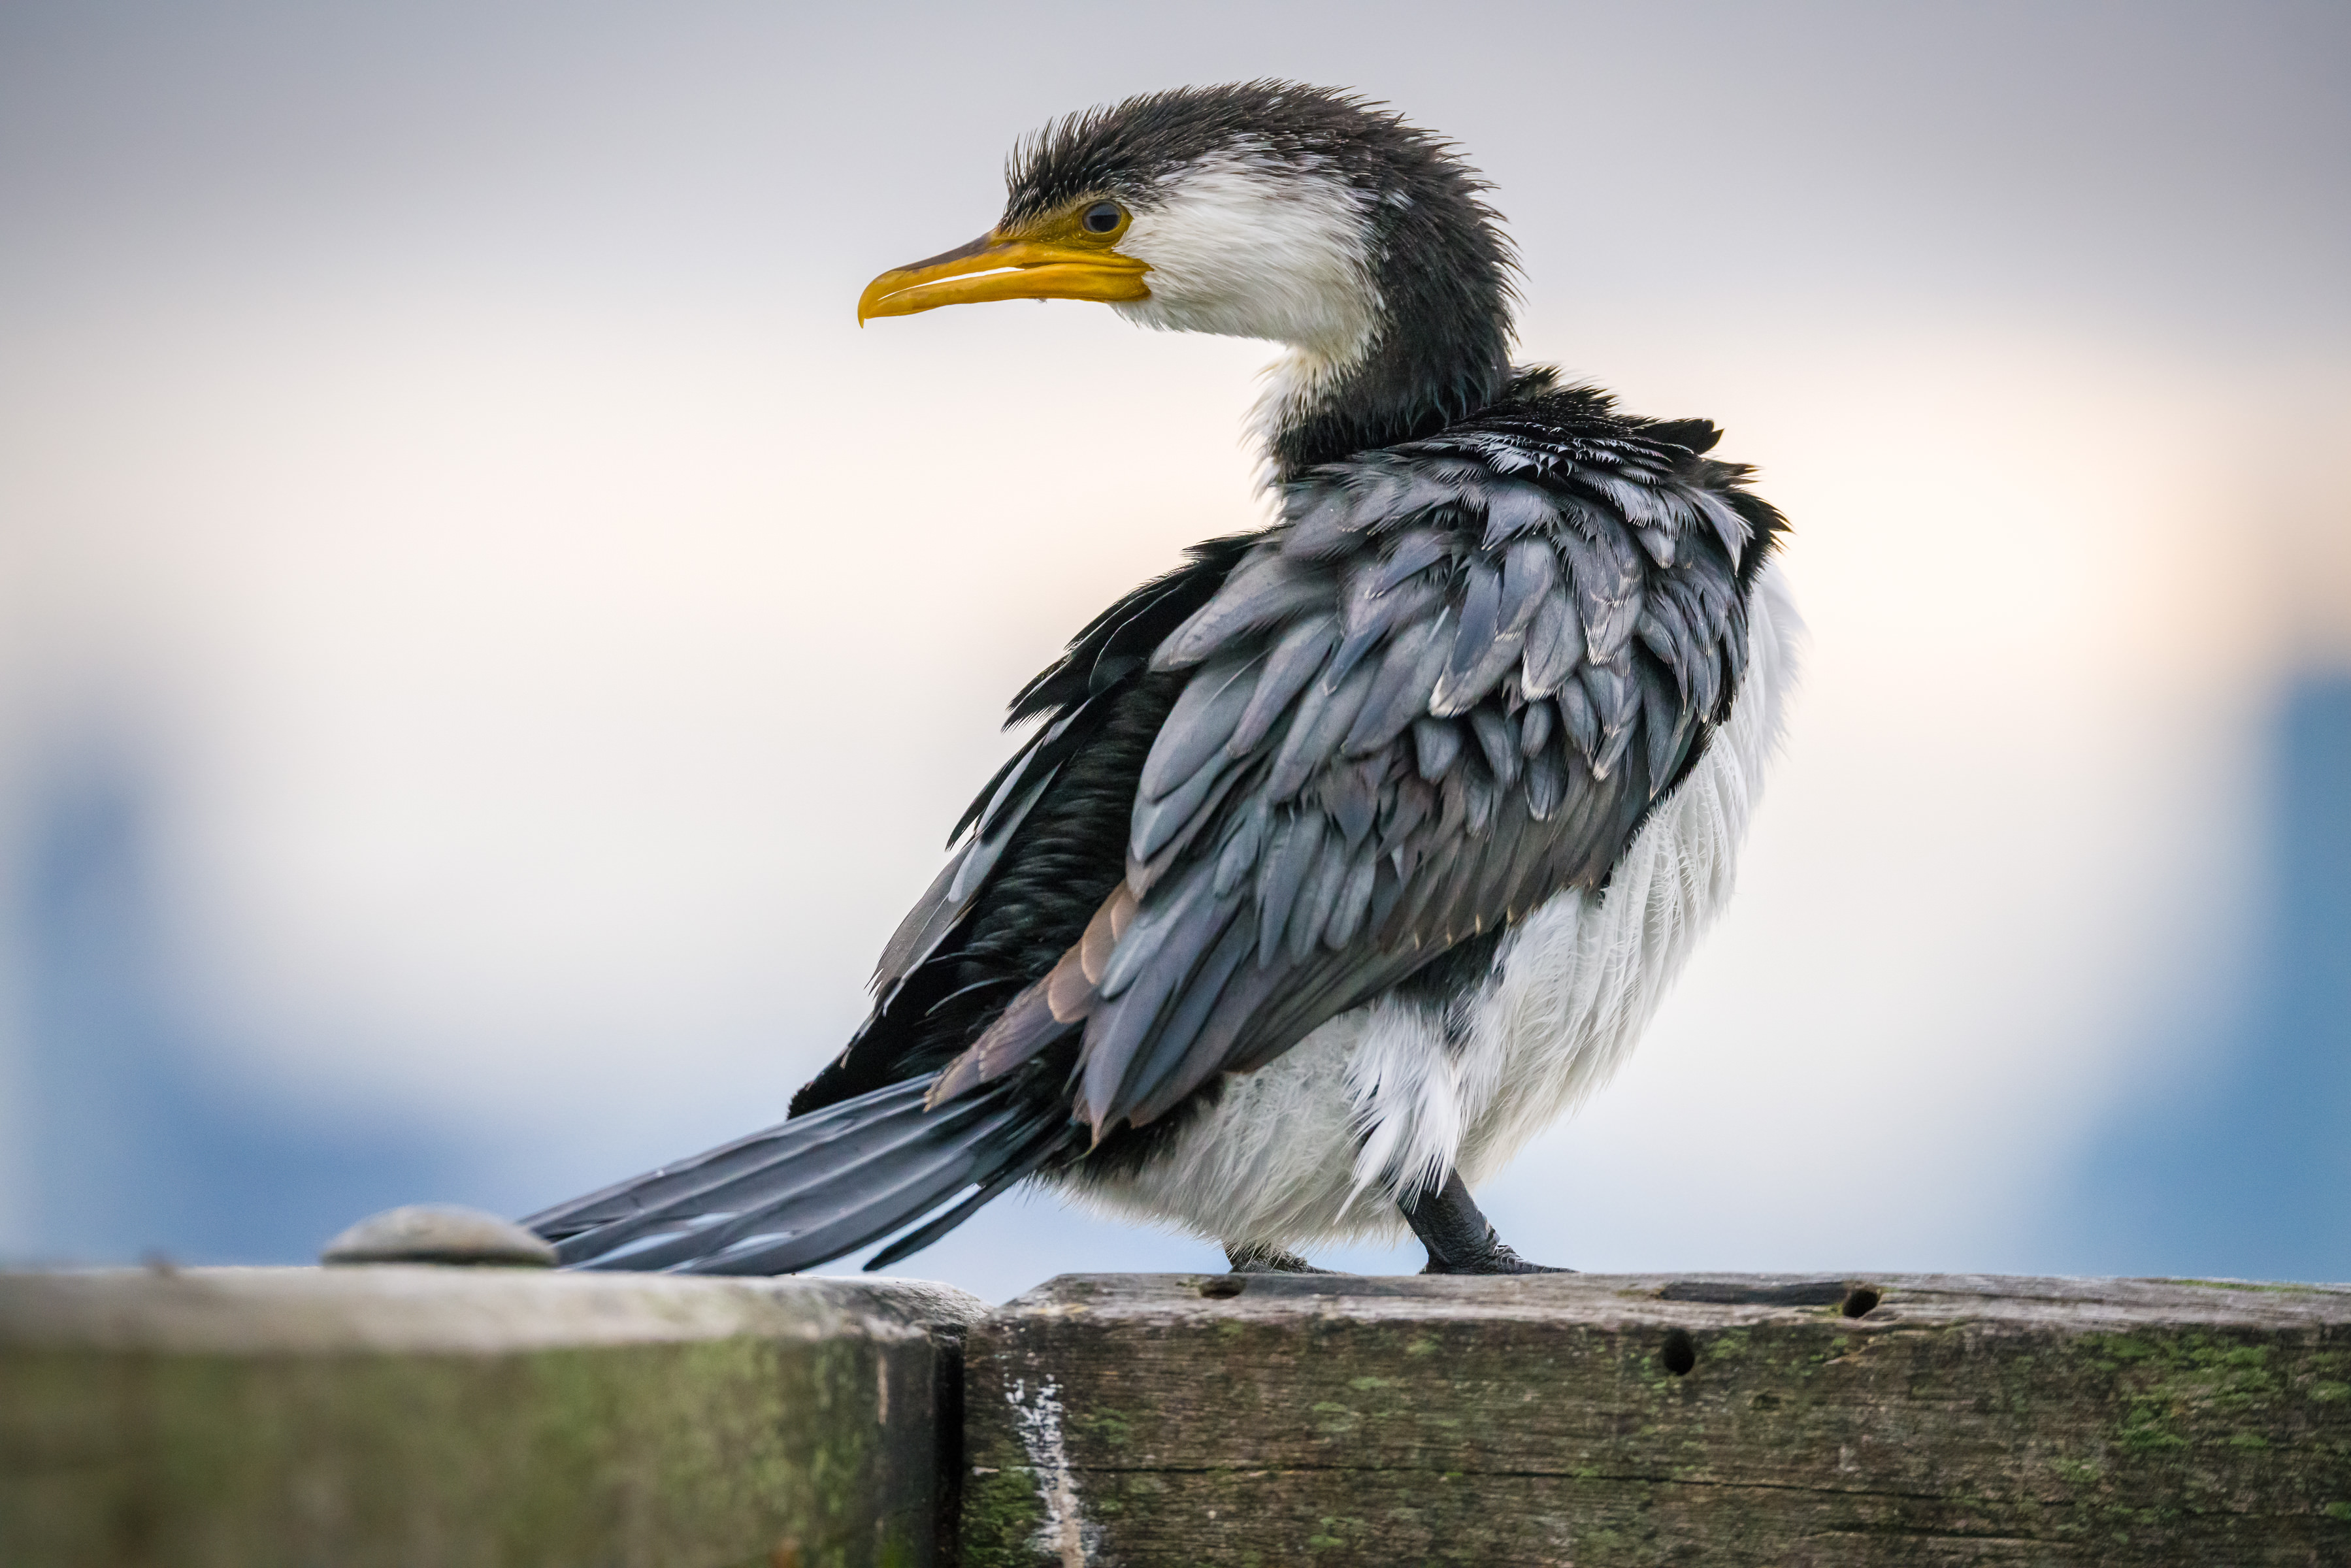
nature, bird, wing, animal, wildlife, beak, avian, fauna, plumage, outdoors, vertebrate, perched